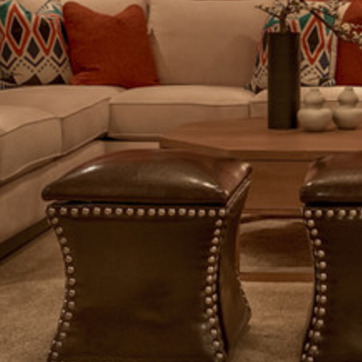
Material: leather